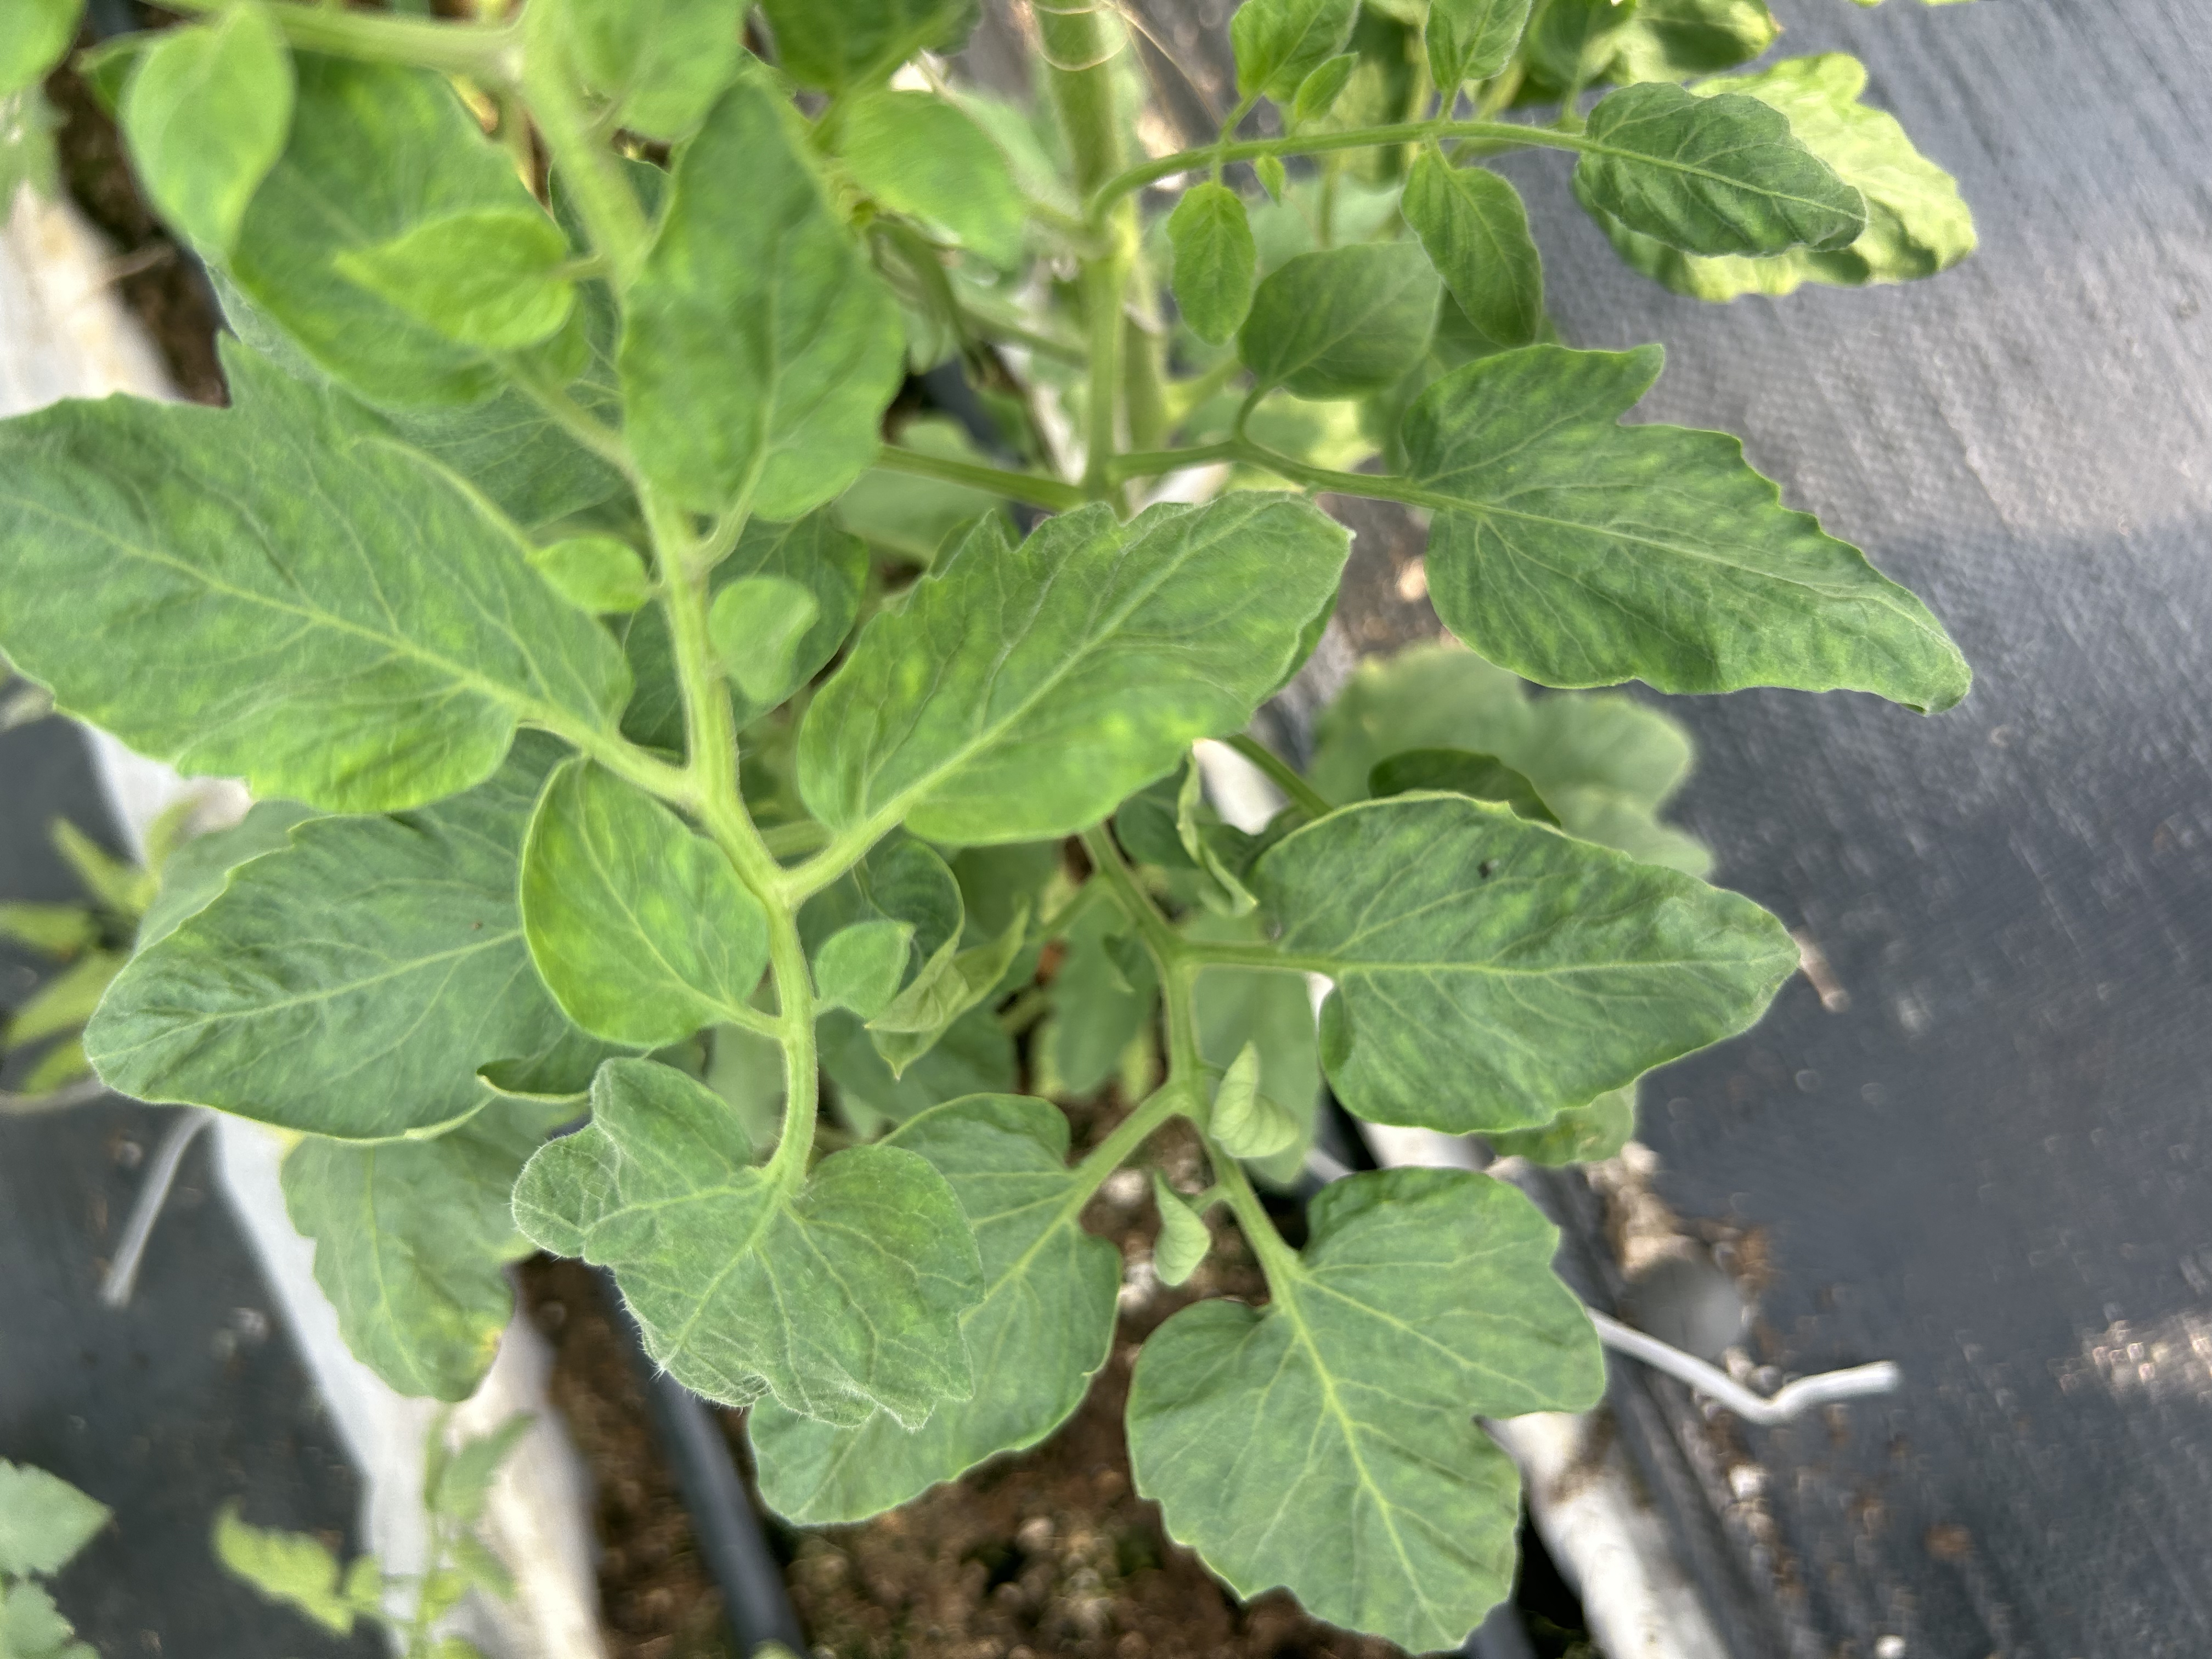
Disease: Viral